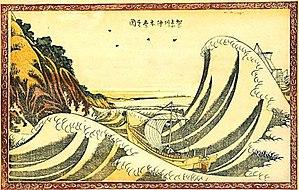
La Grande Vague de Kanagawa, plus connue sous le nom de La Vague, est une célèbre estampe japonaise du peintre japonais spécialiste de l'ukiyo-e, Hokusai, publiée en 1830 ou en 1831 pendant l'époque d'Edo.